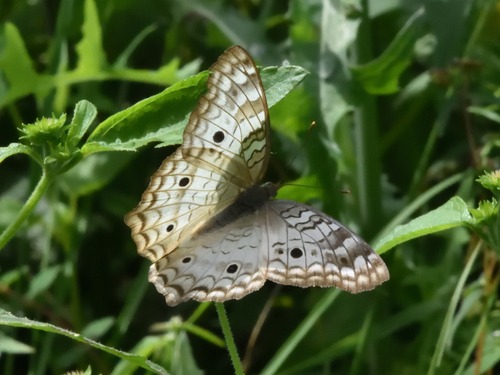
Scientific name: Anartia jatrophae
Common name: White peacock
Family: Nymphalidae
Order: Lepidoptera
Pollinator type: Primary pollinator
Habitat: Gardens, parks, and open areas
Geographic range: Southern United States to Argentina
Conservation status: Least Concern